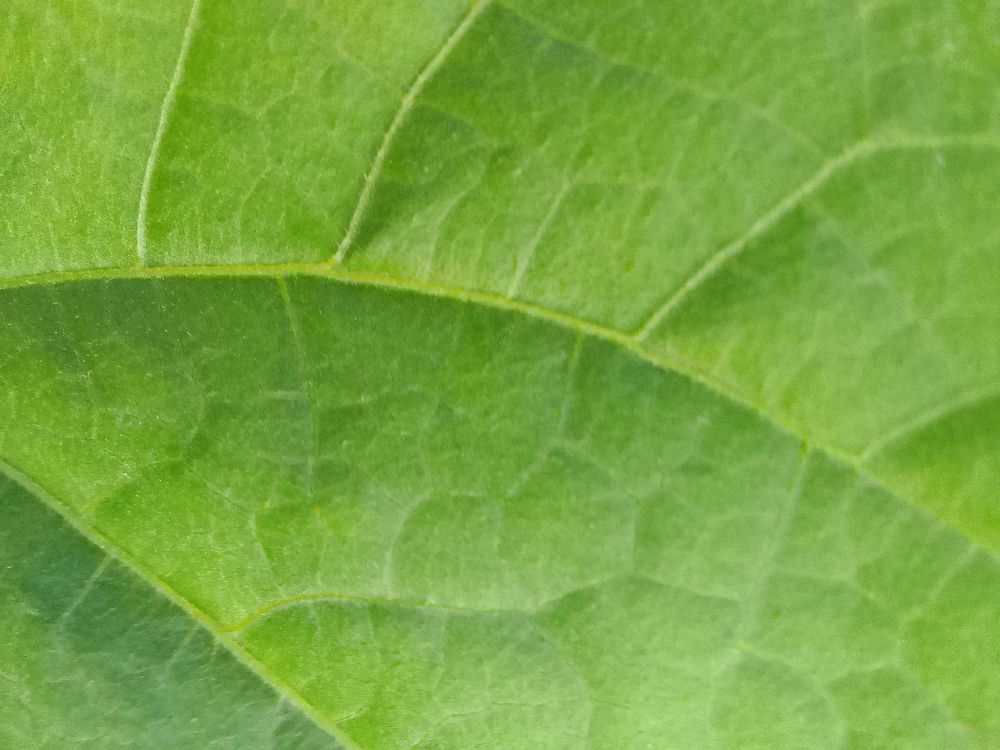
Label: healthy